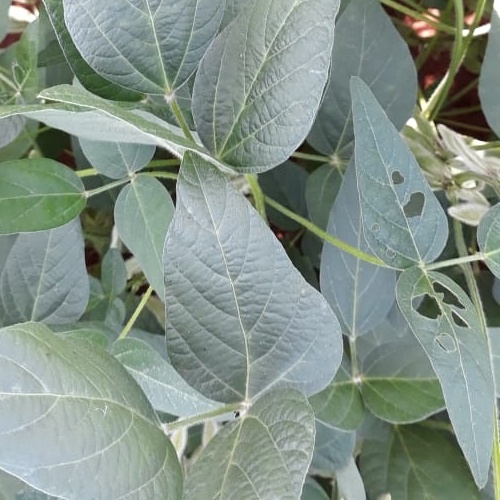
Label: Caterpillar